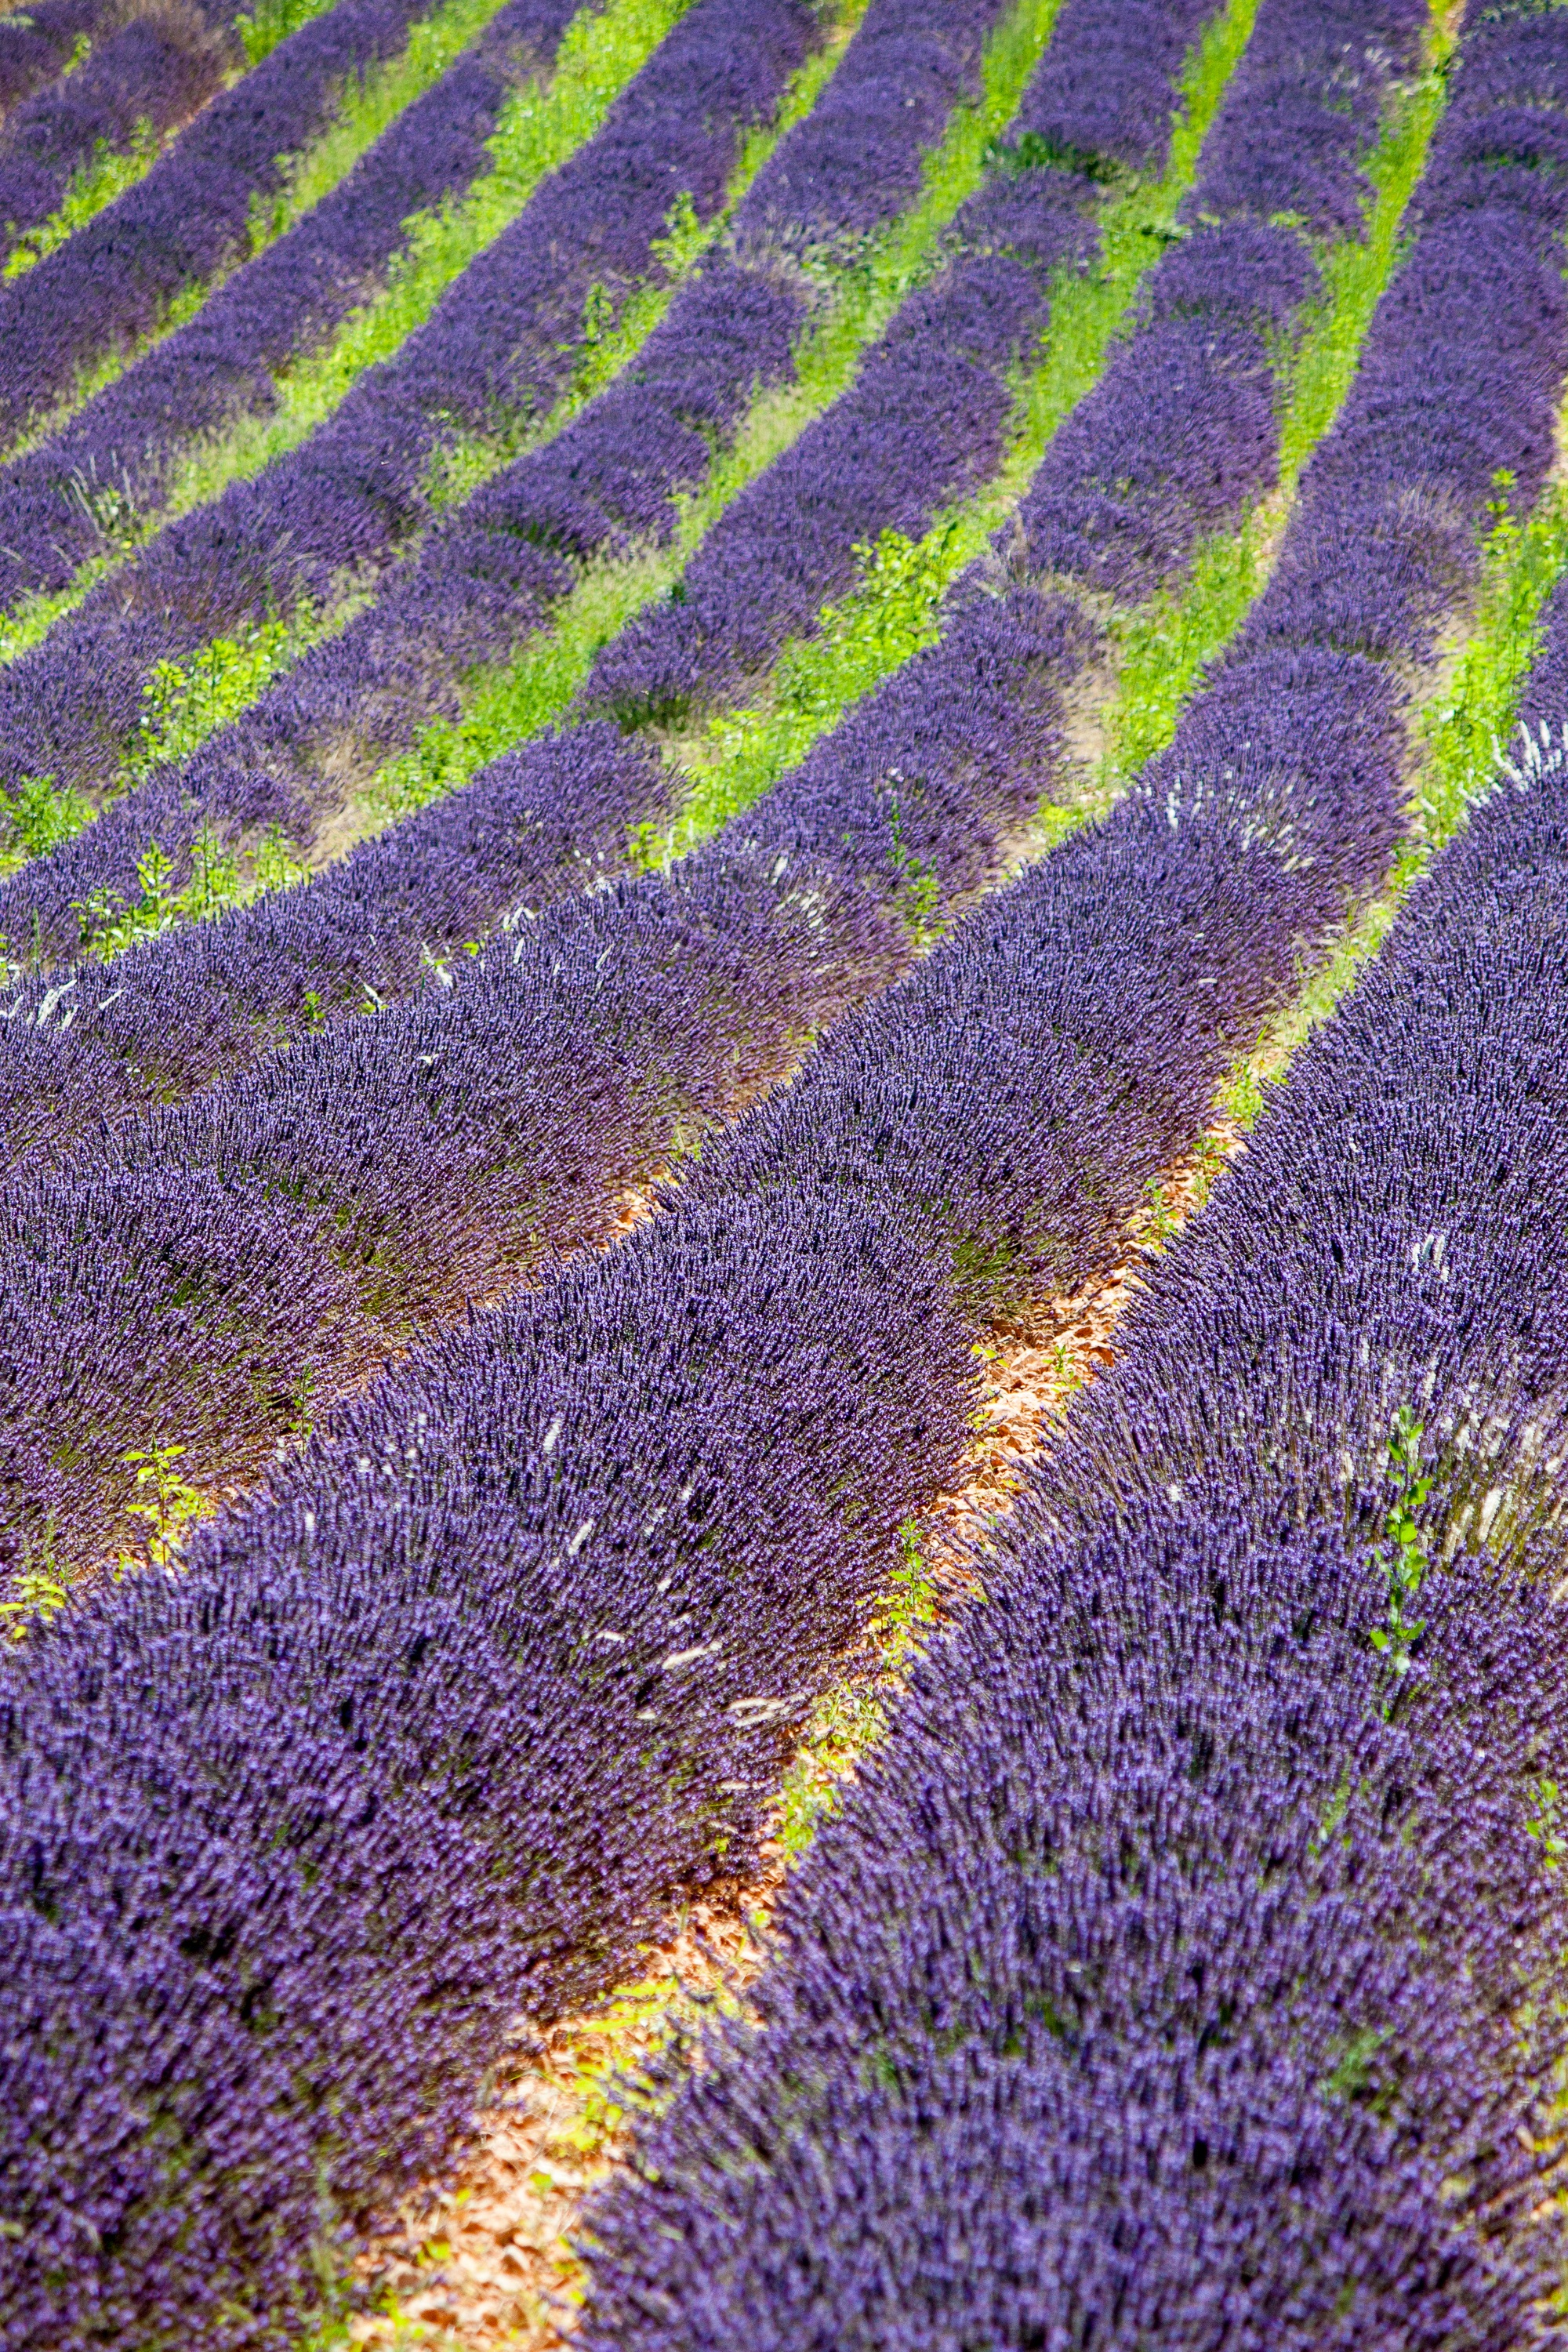
plant, field, flower, purple, france, mediterranean, lavender, violet, provence, herbs, fragrance, south of france, flowering plant, lavender flowers, land plant, english lavender, french lavender